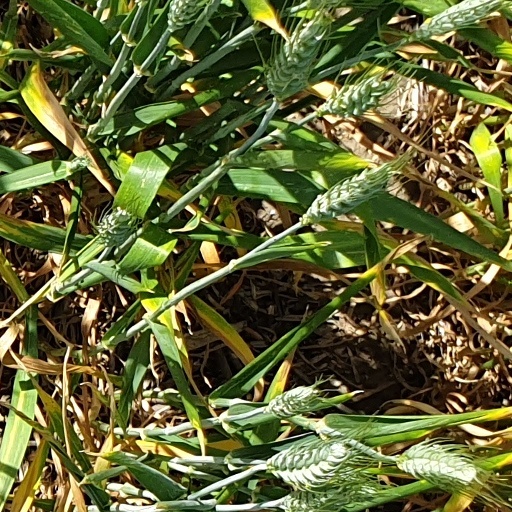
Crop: wheat